Sitapur Ki Geeta

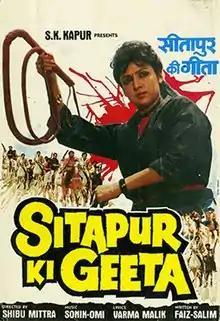
Poster

Sitapur Ki Geeta is a 1987 Hindi movie which stars Hema Malini, Rajesh Khanna and Pran. The music of the film was composed by the duo Sonik Omi. The movie, set against a rural backdrop, was most successful in the North and the East of India. "Lachak Lachak Lachak Jaye Jawani" is the most famous song from this film, sung by Amit Kumar and Asha Bhosle. Rajesh Khanna makes special appearance in the film as the presumably intended groom of Hema Malini. The film was dubbed into Bhojpuri and re-released in 2006.